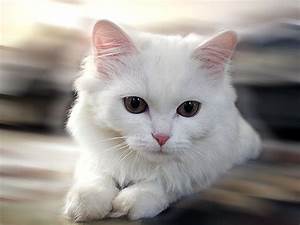
Label: cat